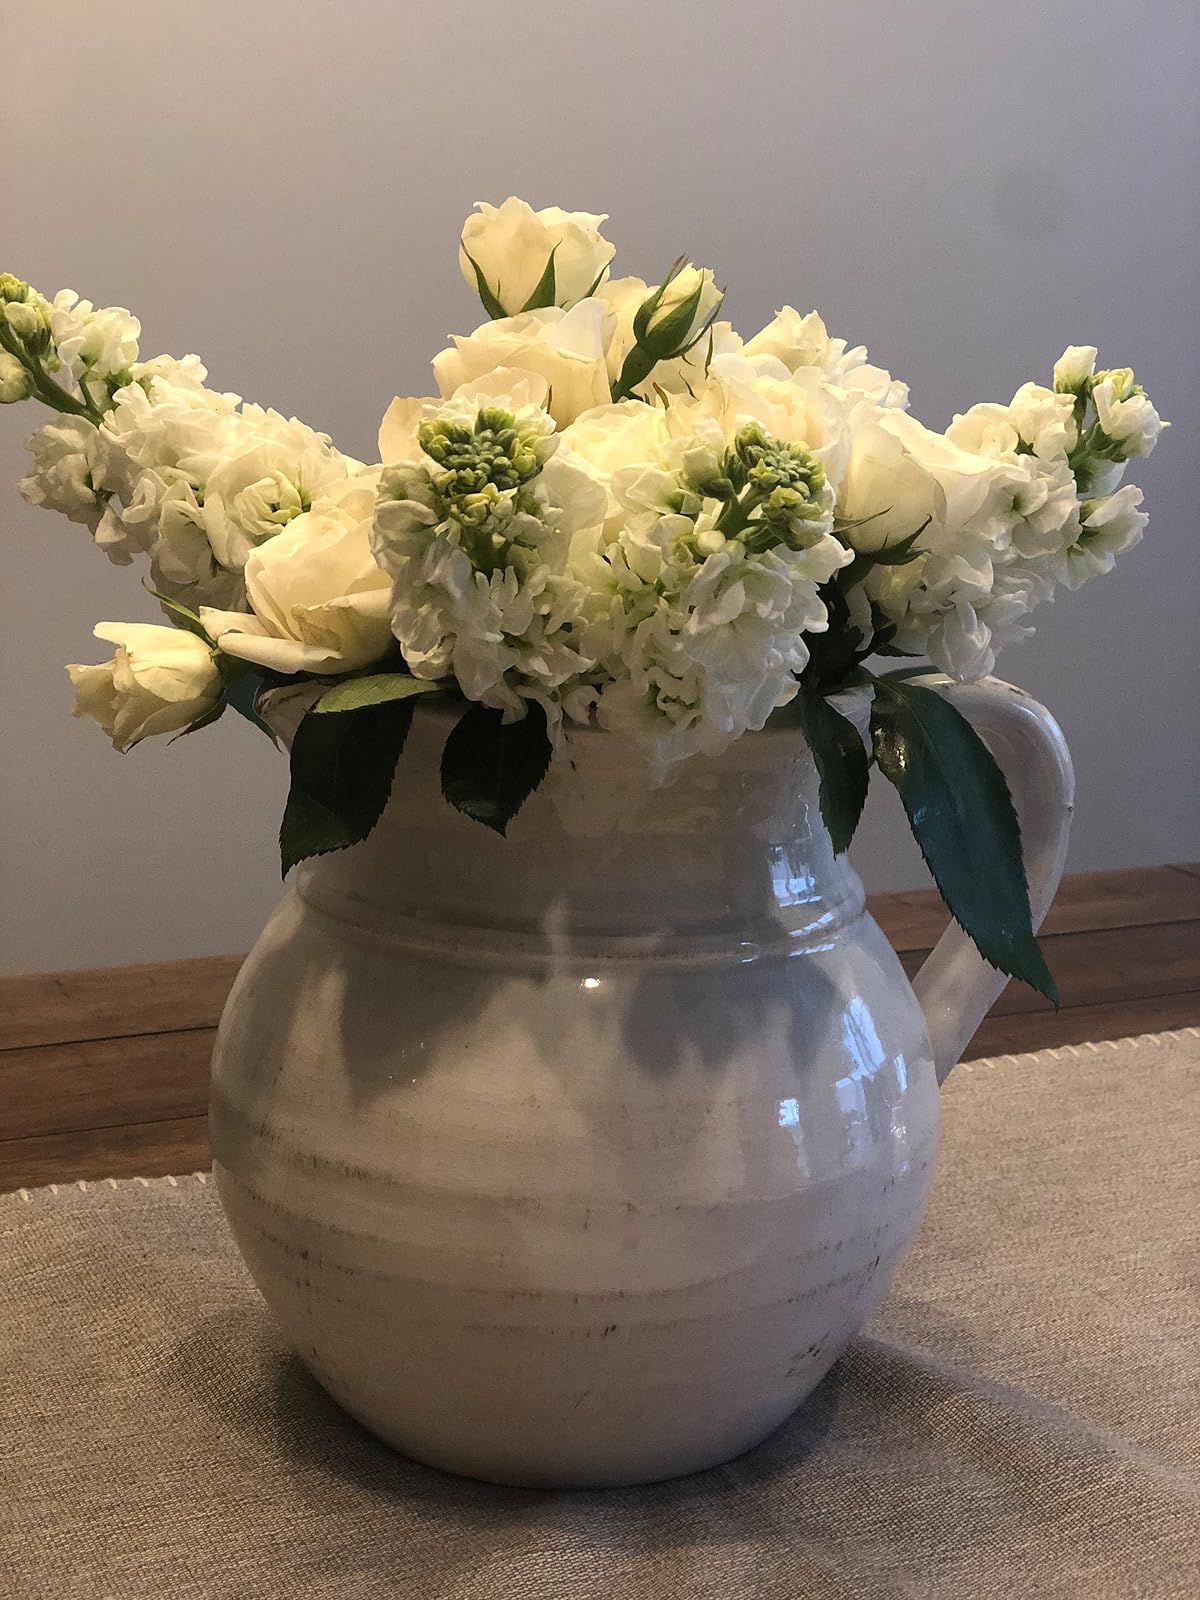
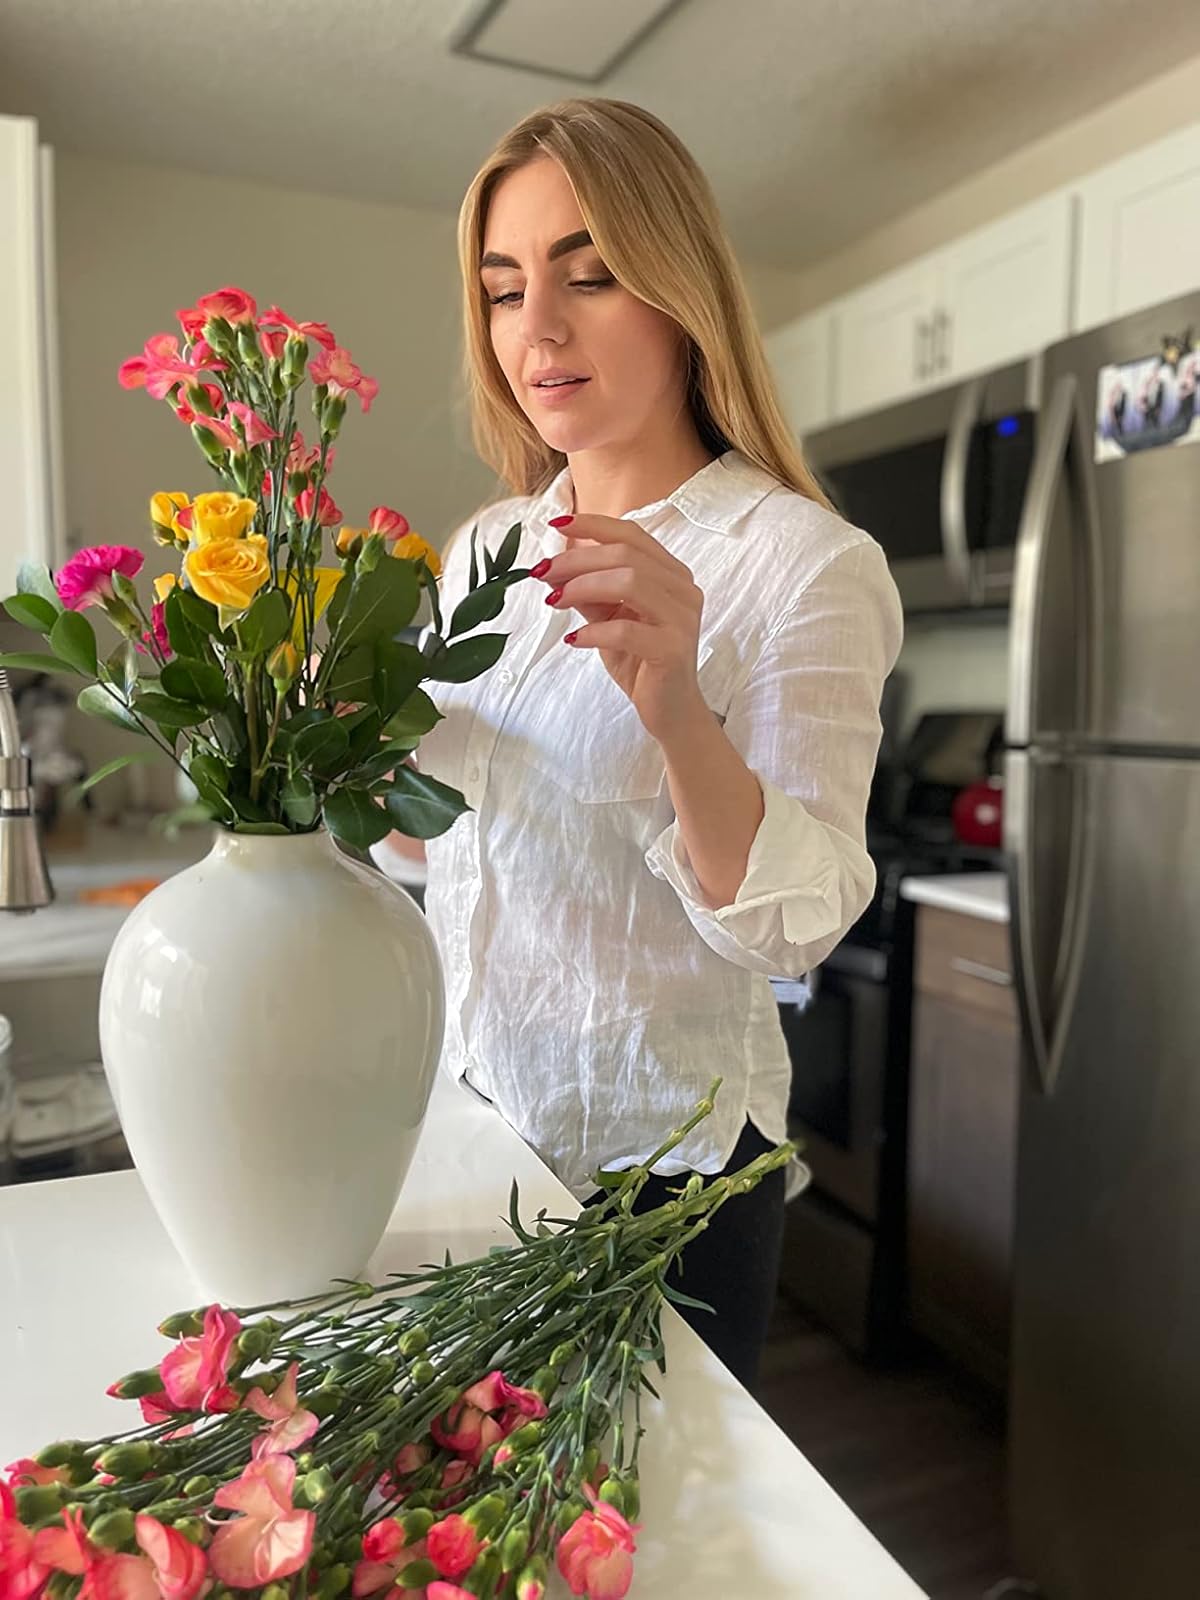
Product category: vase
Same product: no